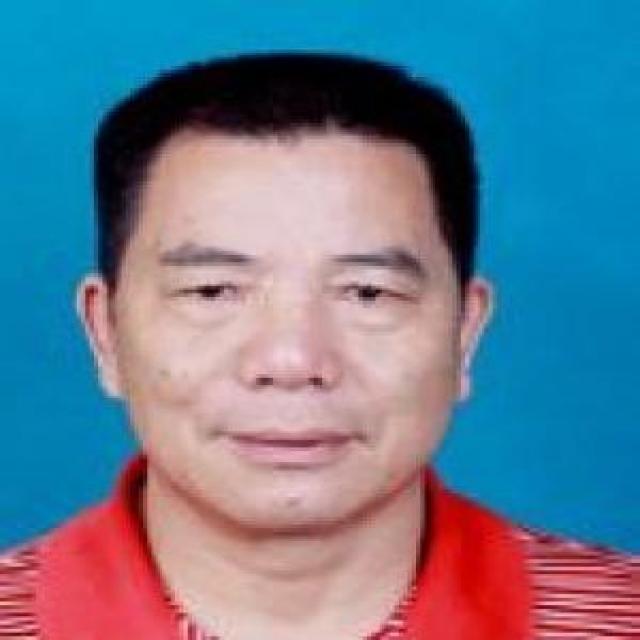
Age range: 45-64